Prism fusion range

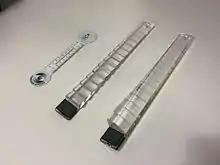
Equipment required to perform a Prism Fusion Range Test. From left to right: an accommodative fixation stick, a vertical prism bar, and a horizontal prism bar.

The PFR involves placing a prism bar in front of an eye. In a patient with BSV, a natural shift of the eye occurs. When measuring horizontal fusion ranges, base in prisms assess fusional divergence while base out prisms assess fusional convergence. The vertical fusional vergence amplitude can also be measured with base up and base down prisms although the horizontal PFR is typically the main focus when testing. When performing the PFR, prism strengths are increased, placing greater demand on the vergence system, eventually resulting in a break point accompanying diplopia. Break point, recovery and blur are key aspects of this assessment. The break point occurs at the loss of BSV, recovery point when BSV is regained from break and blur point is at the loss of comfortable BSV. These stops can be subjectively indicated when the patient notices a double or blurred image. Both subjective and objective measurements can be considered however the examiner's objective observation is the gold standard.